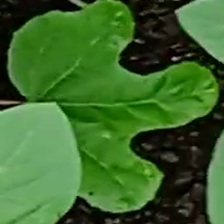
Weed species: Little_Mallow(Malva parviflora)